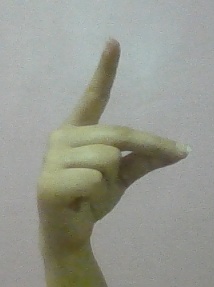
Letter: ta